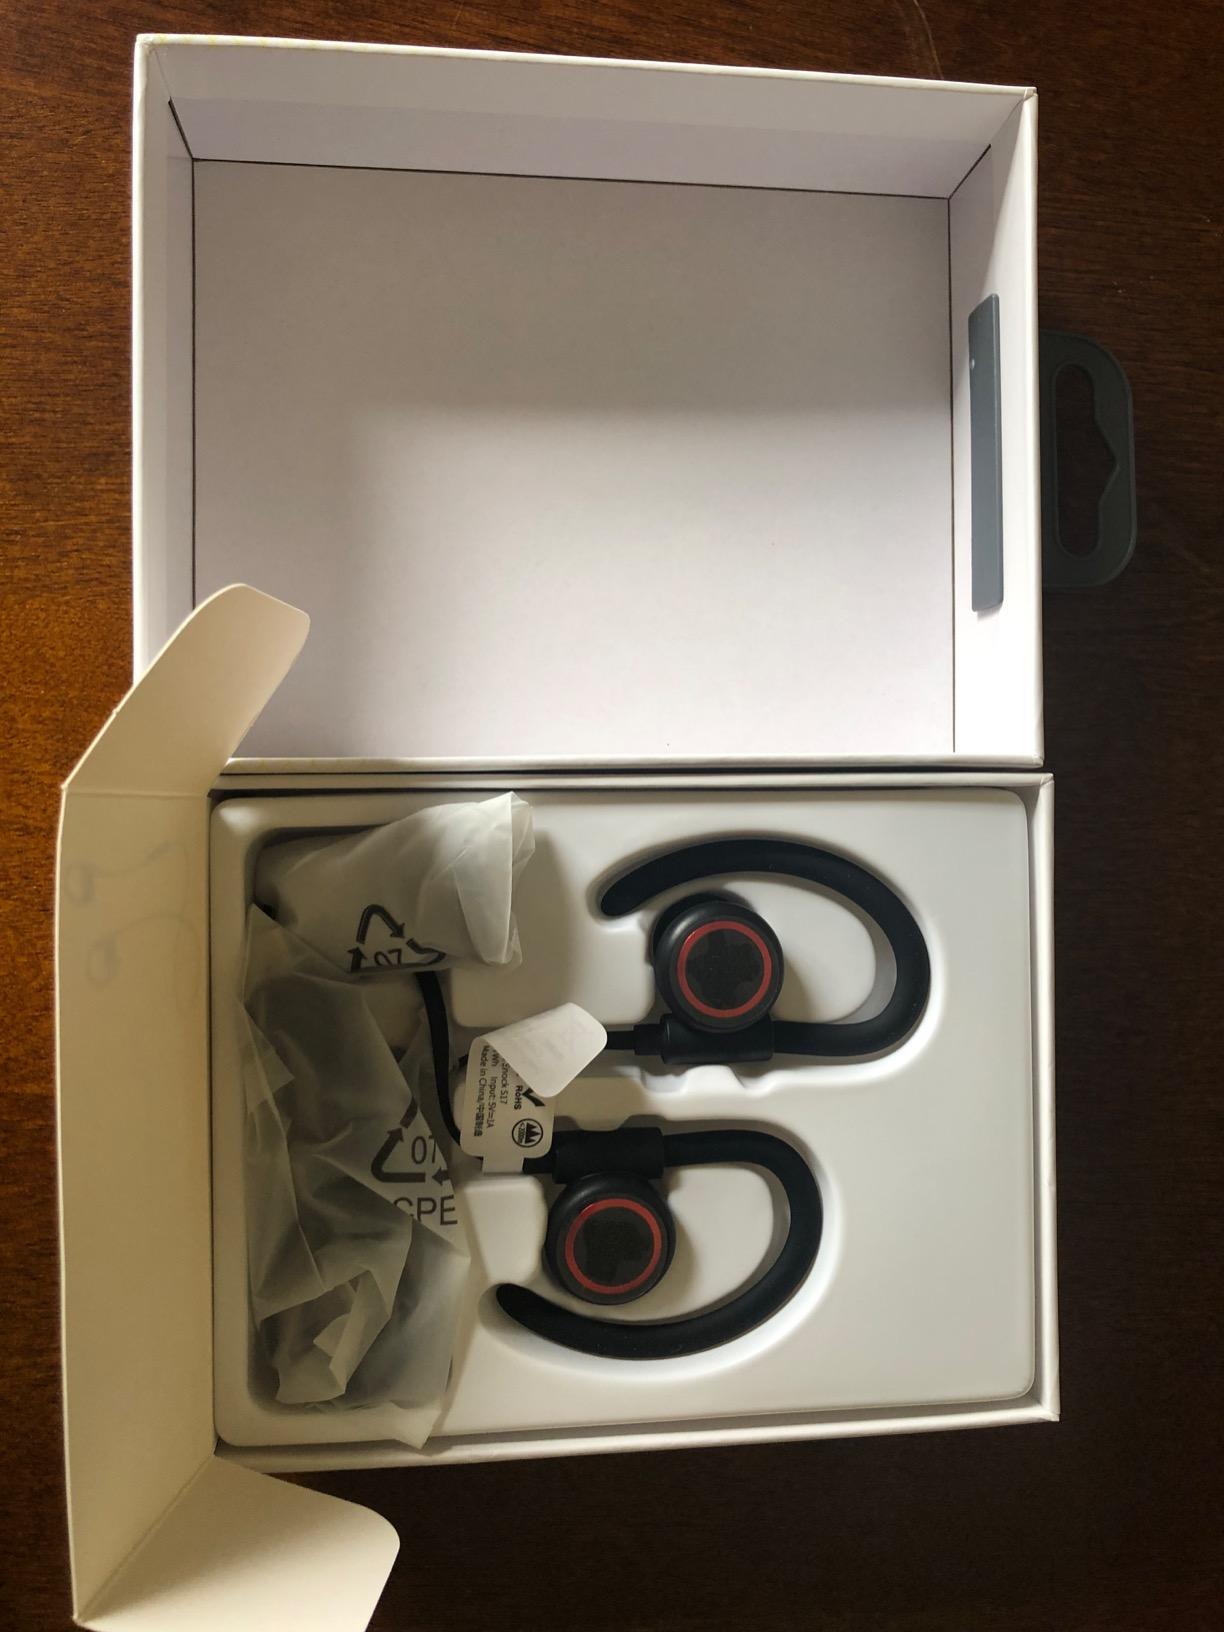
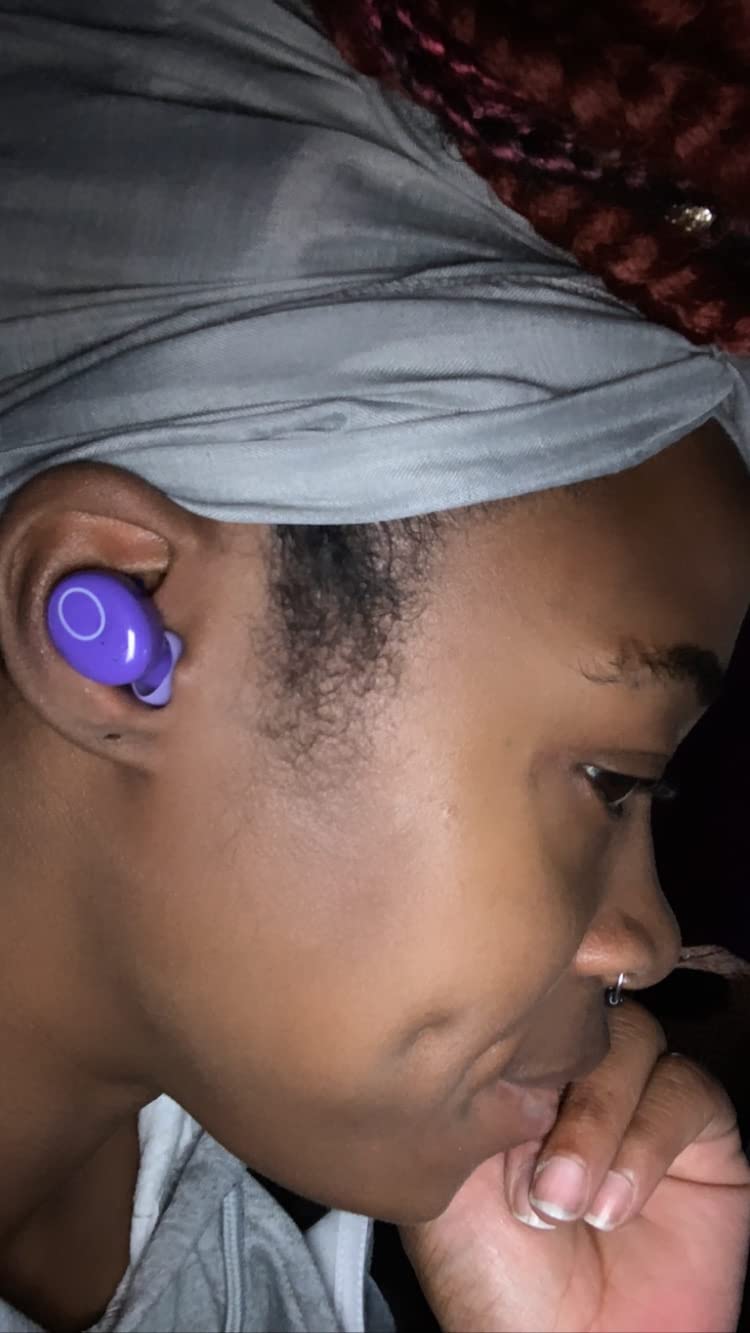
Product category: earbuds
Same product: no